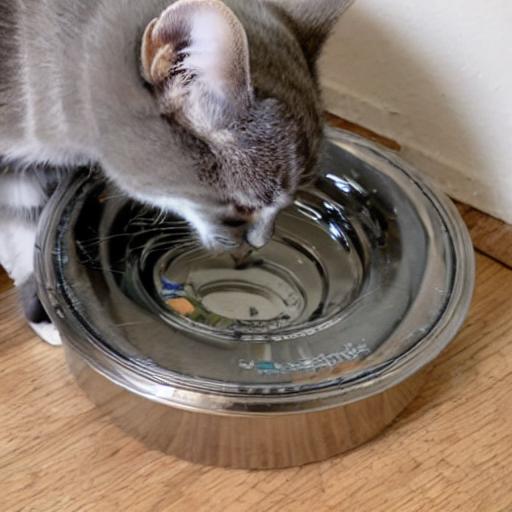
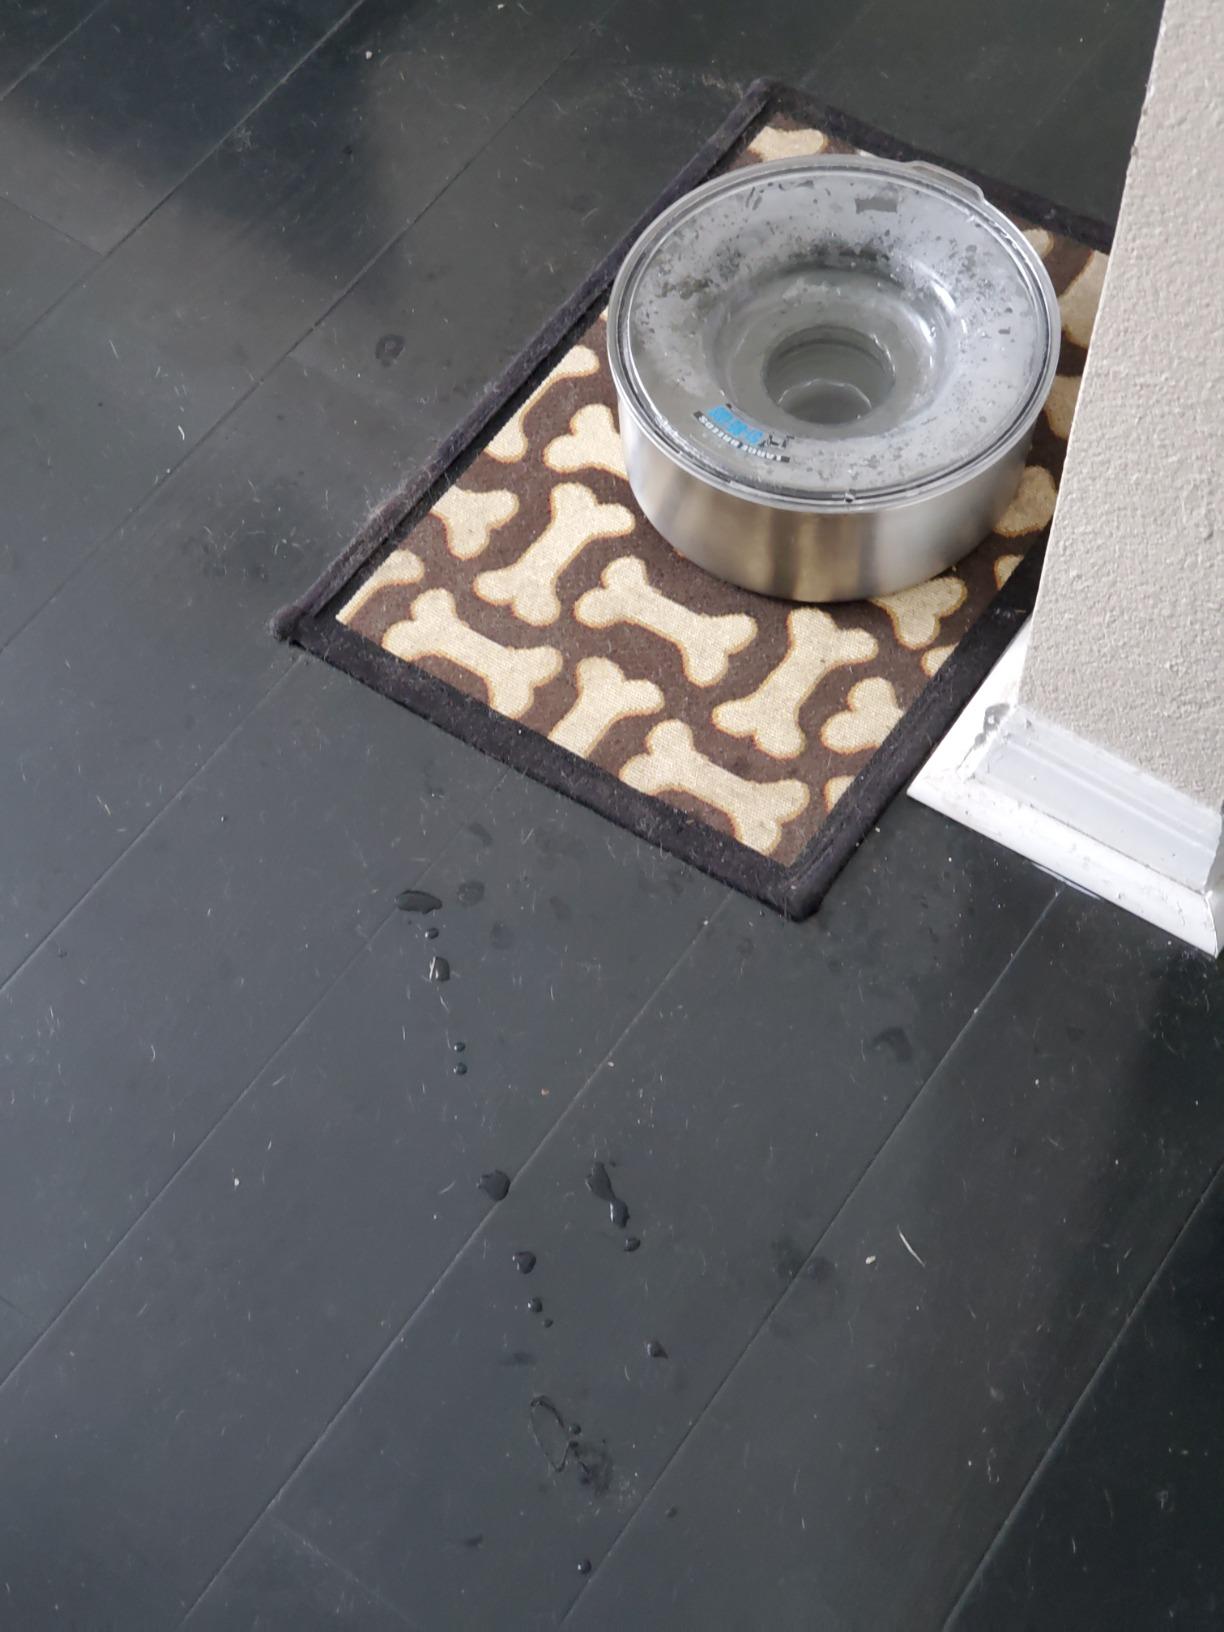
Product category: items_bowl
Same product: no